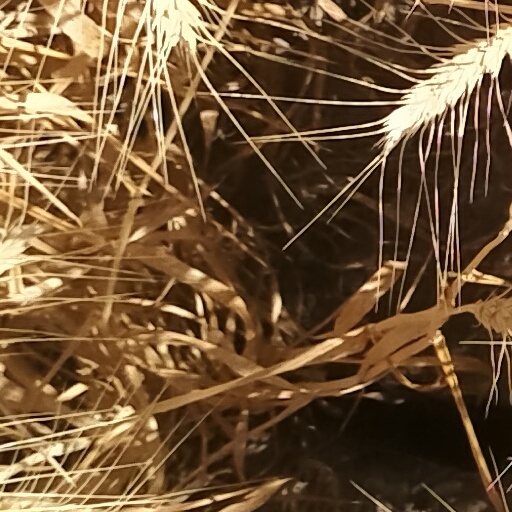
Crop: wheat